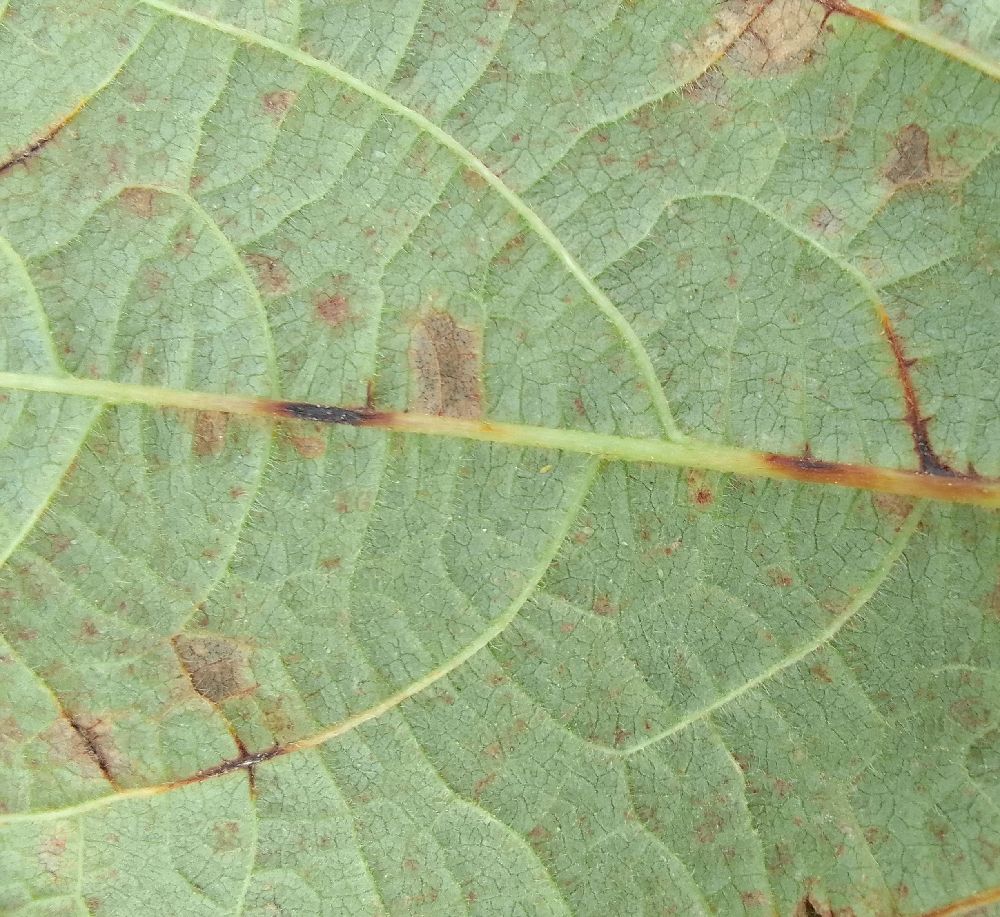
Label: anthracnose